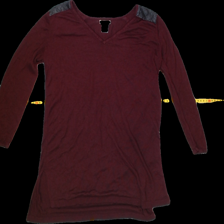
View: front
Type: Shirt
Category: Ladies
Brand: H&M
Colors: Red
Material: 100%viscose
Size: S
Trend: No trend
Stains: Yes
Price range: <50
Recommended usage: Export